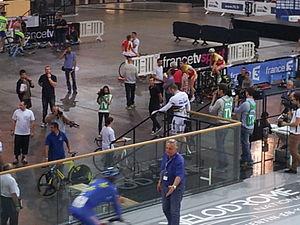
Le champion du monde François Pervis après sa victoire dans l'épreuve du Keirin aux Championnats de France
François Pervis, né le 16 octobre 1984 à Château-Gontier, est un cycliste sur piste français spécialisé dans les épreuves du sprint et en particulier du kilomètre. Il est originaire de Villiers-Charlemagne, village situé dans la Mayenne. Il compte sept titres de champion du monde sur piste et au total dix-sept médailles mondiales. Depuis décembre 2013, il détient le record du monde du kilomètre.